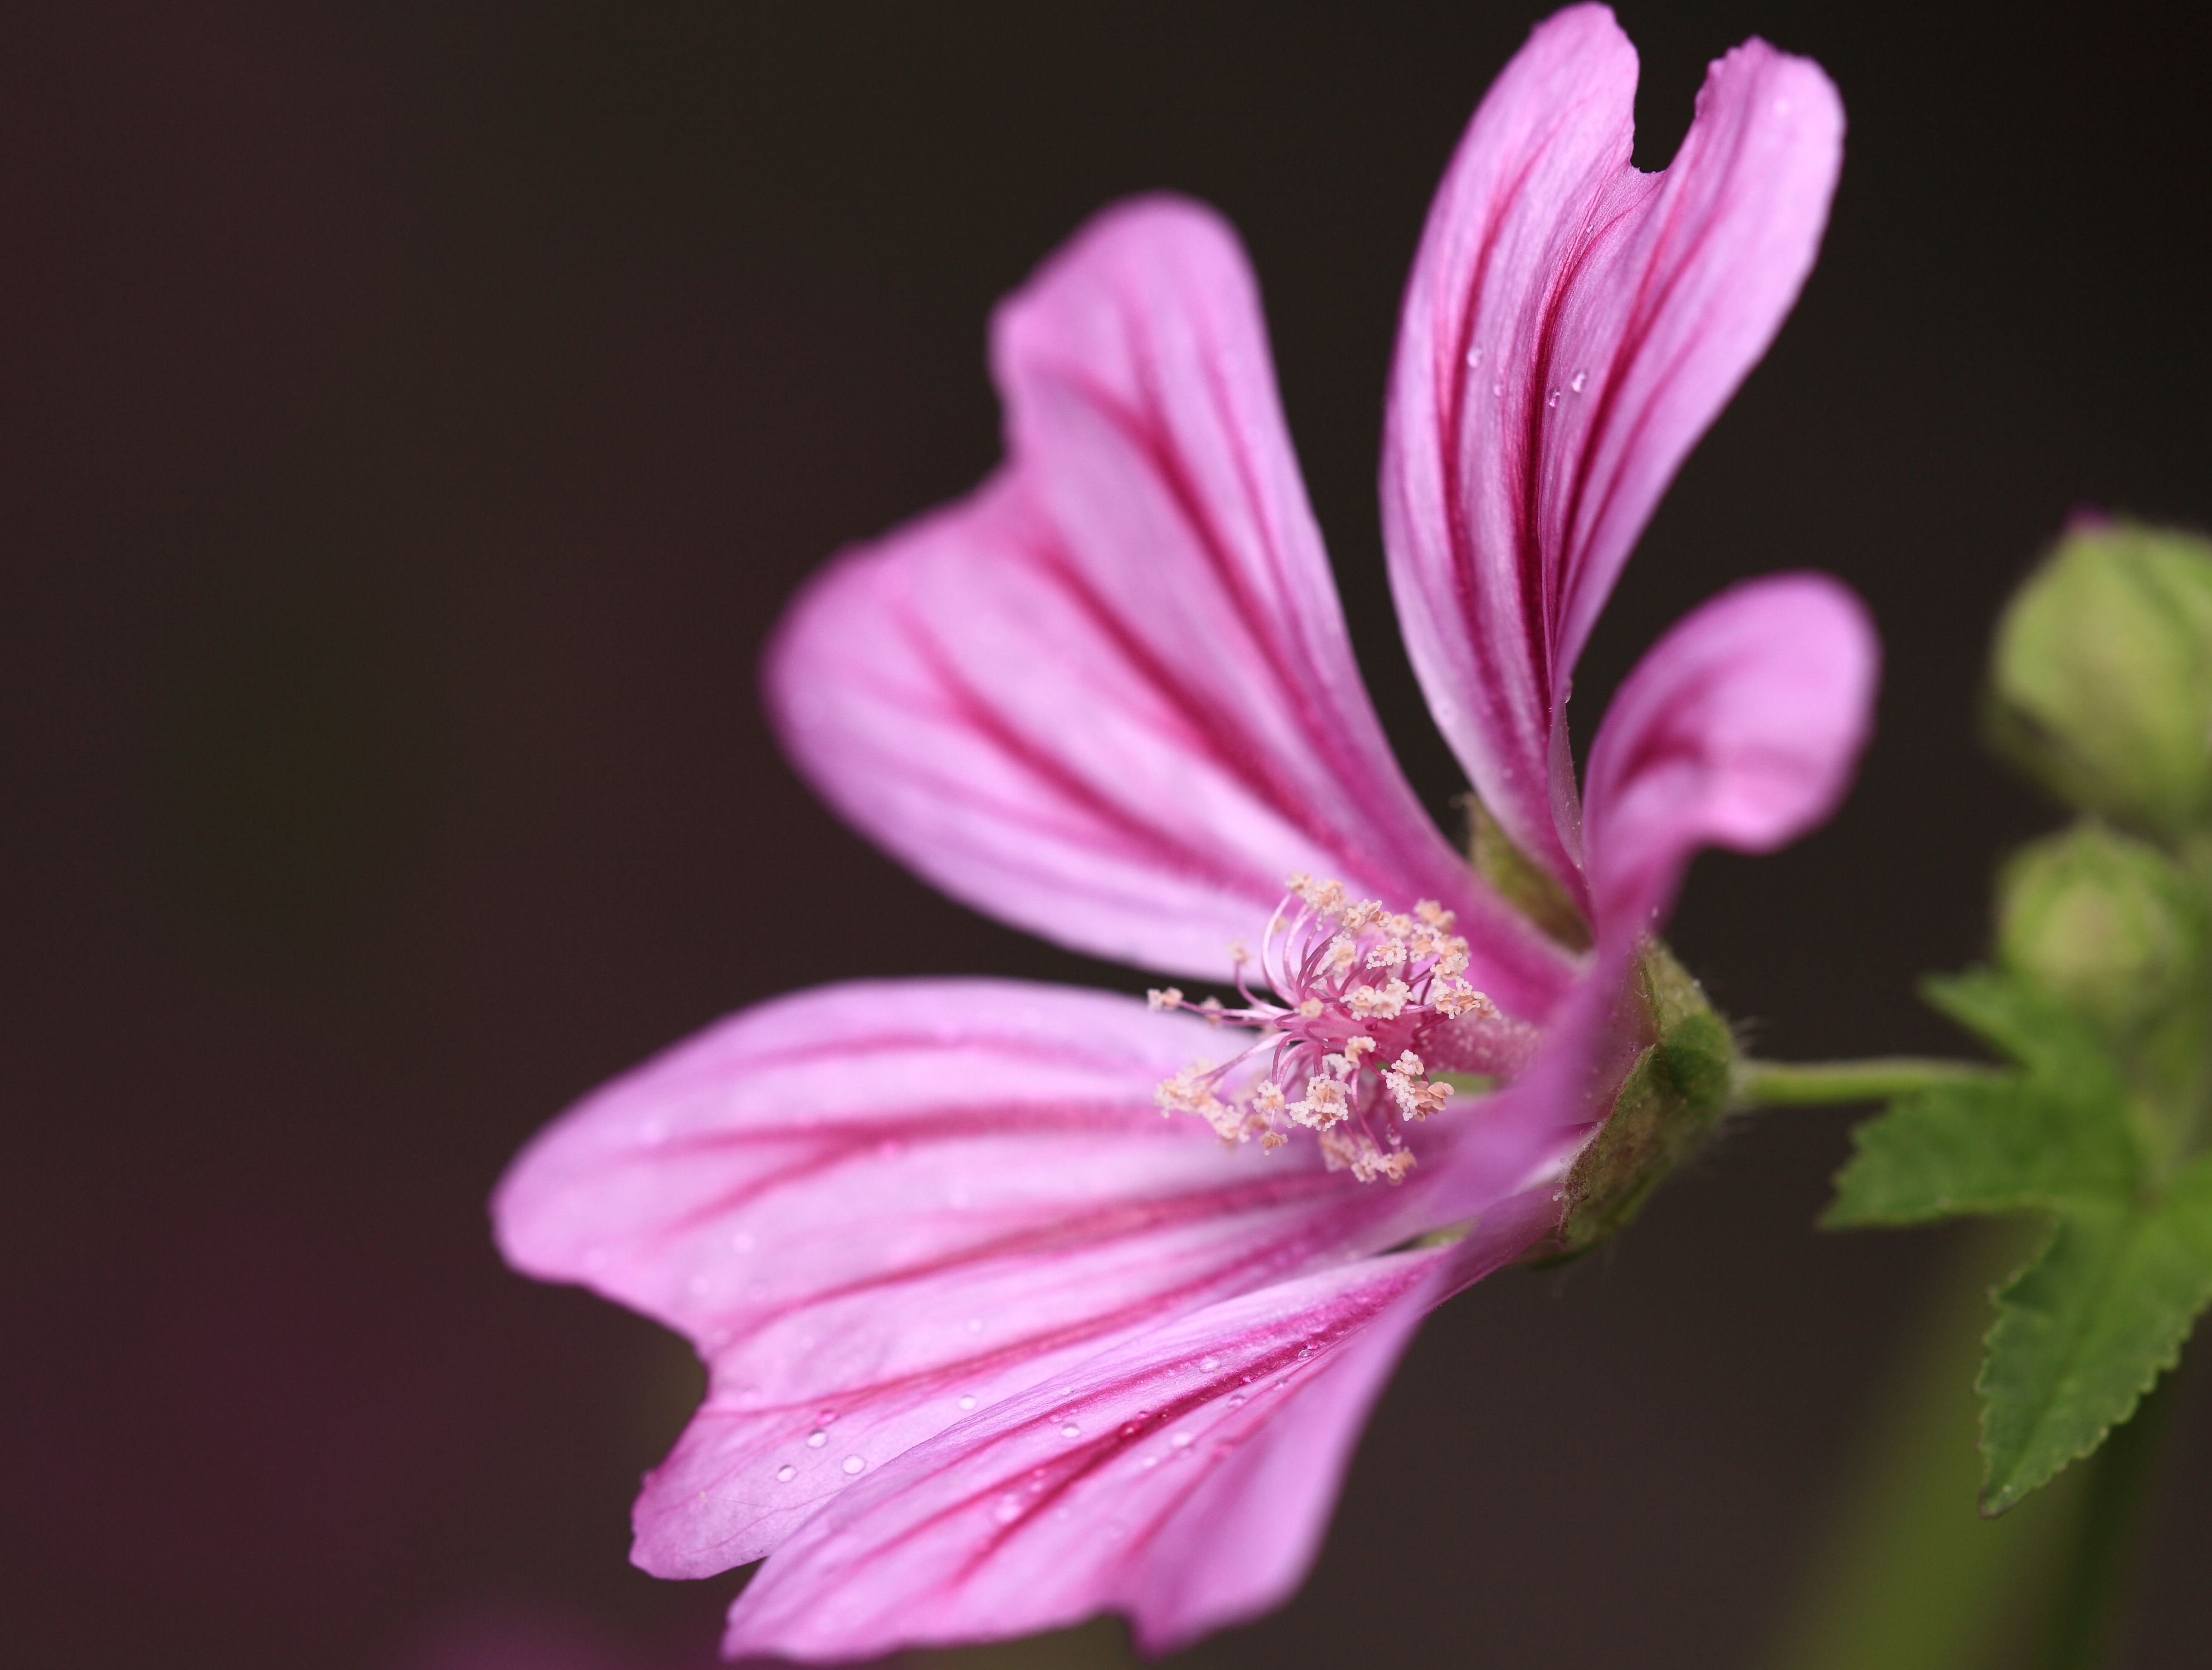
blossom, plant, photography, flower, petal, high, botany, pink, flora, wildflower, close up, geranium, cool image, 5d, malva, hires, markii, malvales, hi, res, resolution, gunma, maebashi, gunmaflowerpark, sylvestris, commonmallow, mauritiana, bluemallow, macro photography, flowering plant, geraniaceae, plant stem, land plant, geraniales